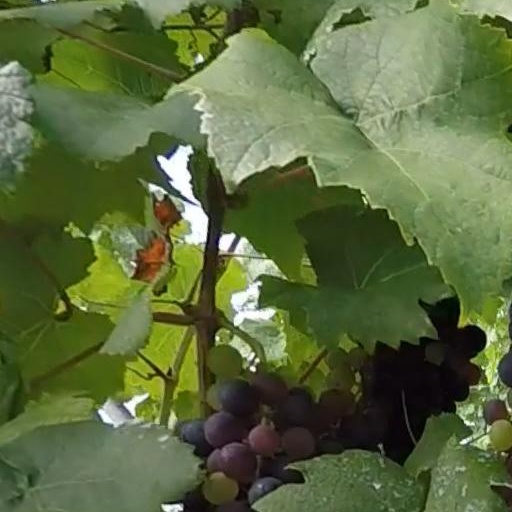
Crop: grape